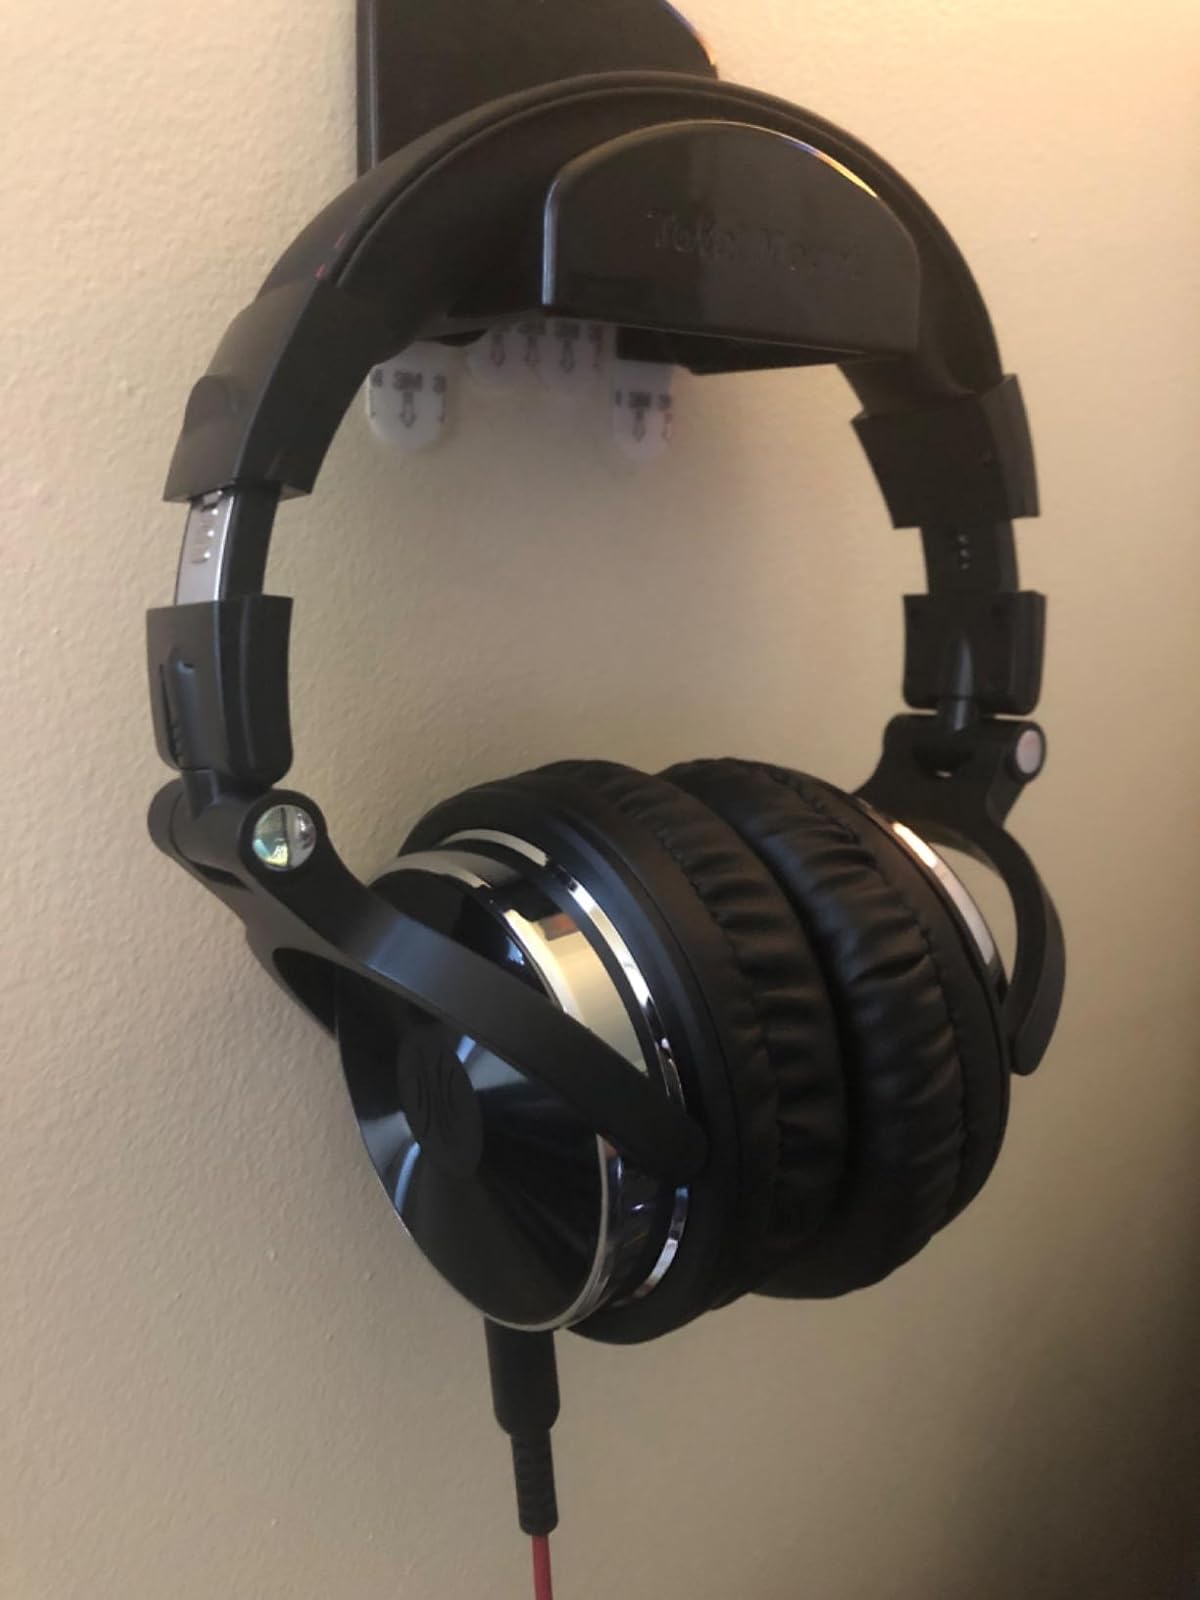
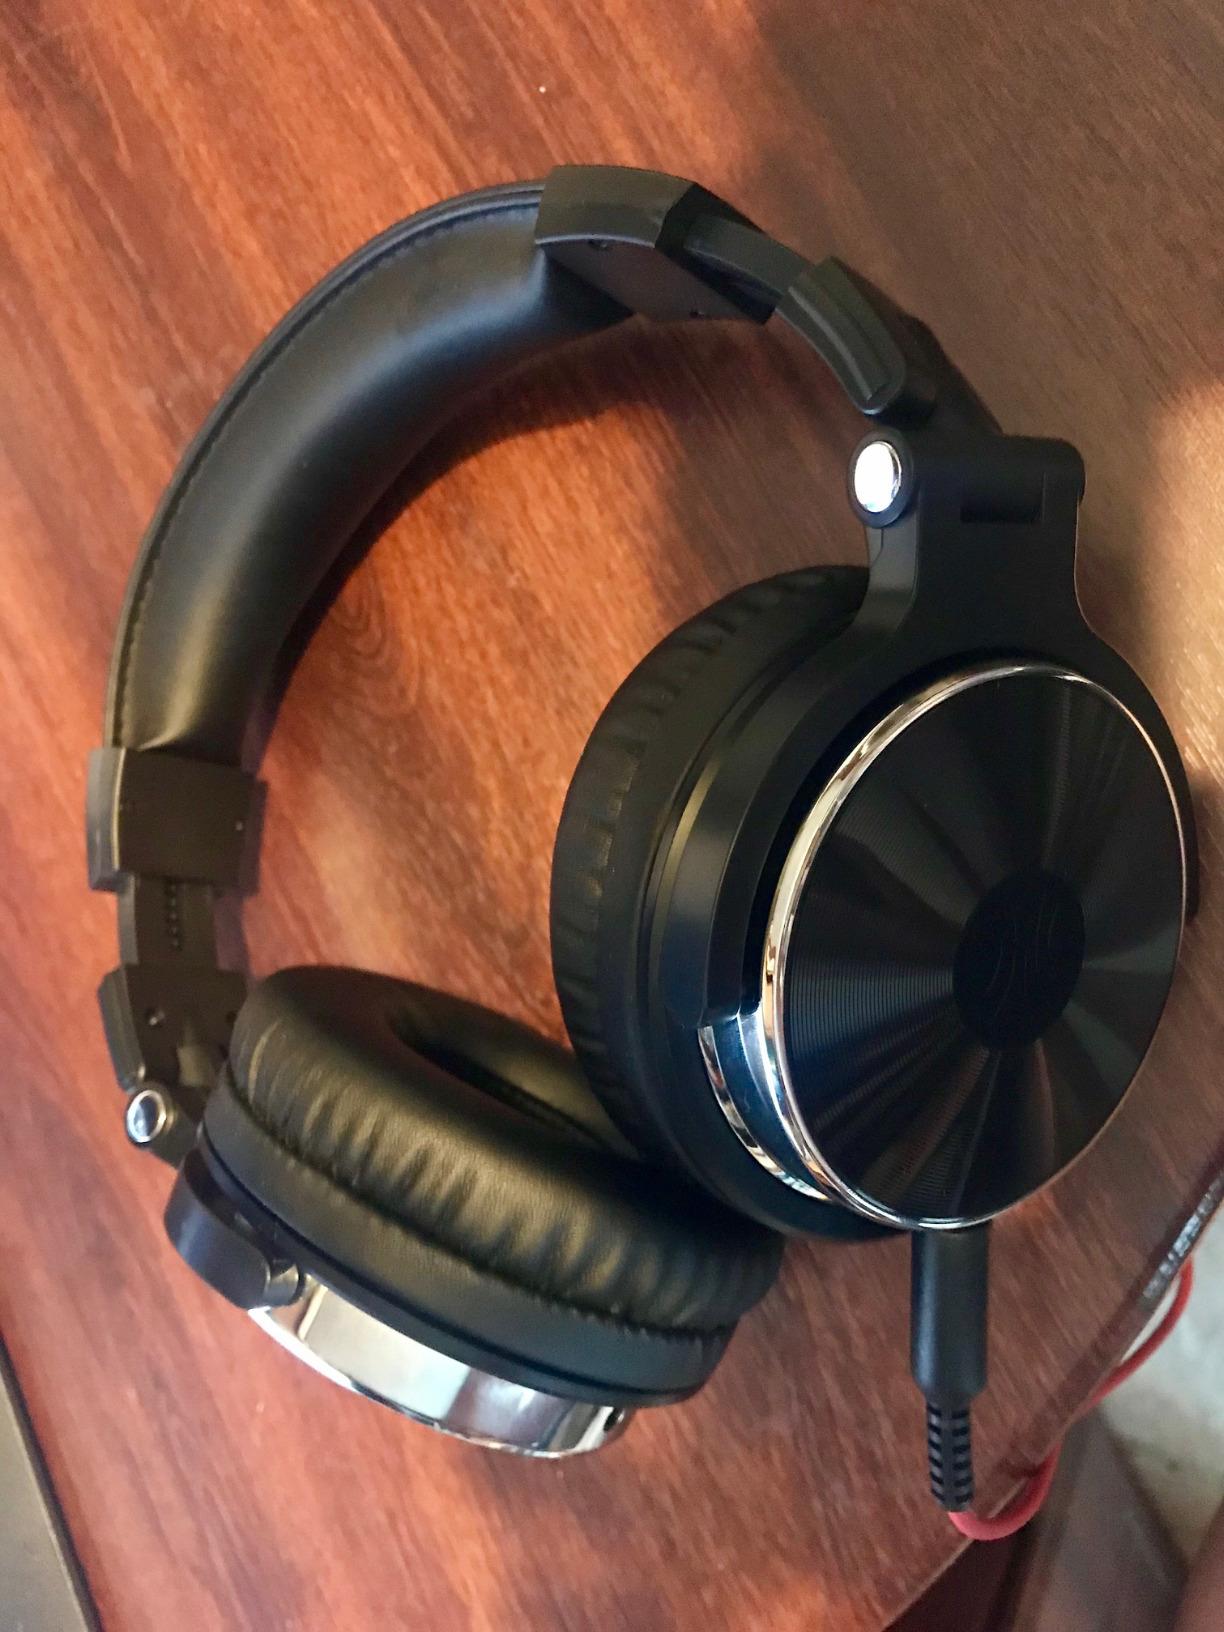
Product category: headphones
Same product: yes